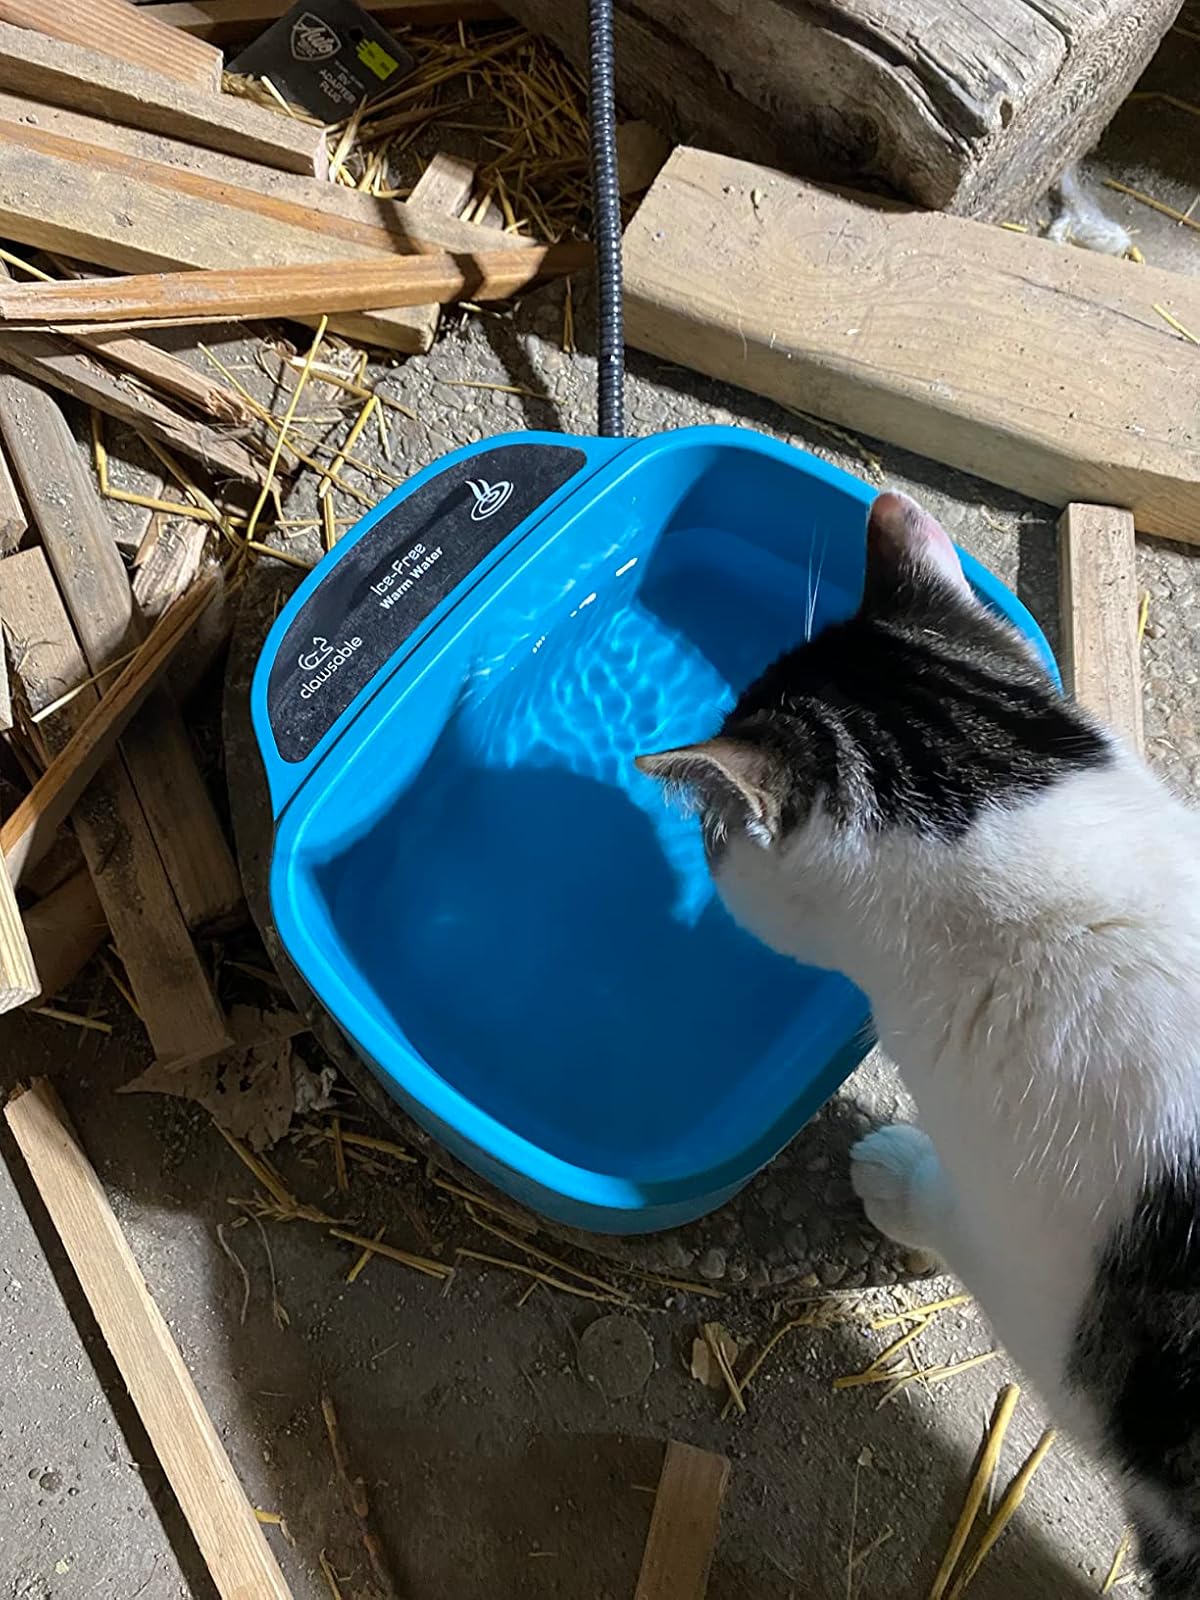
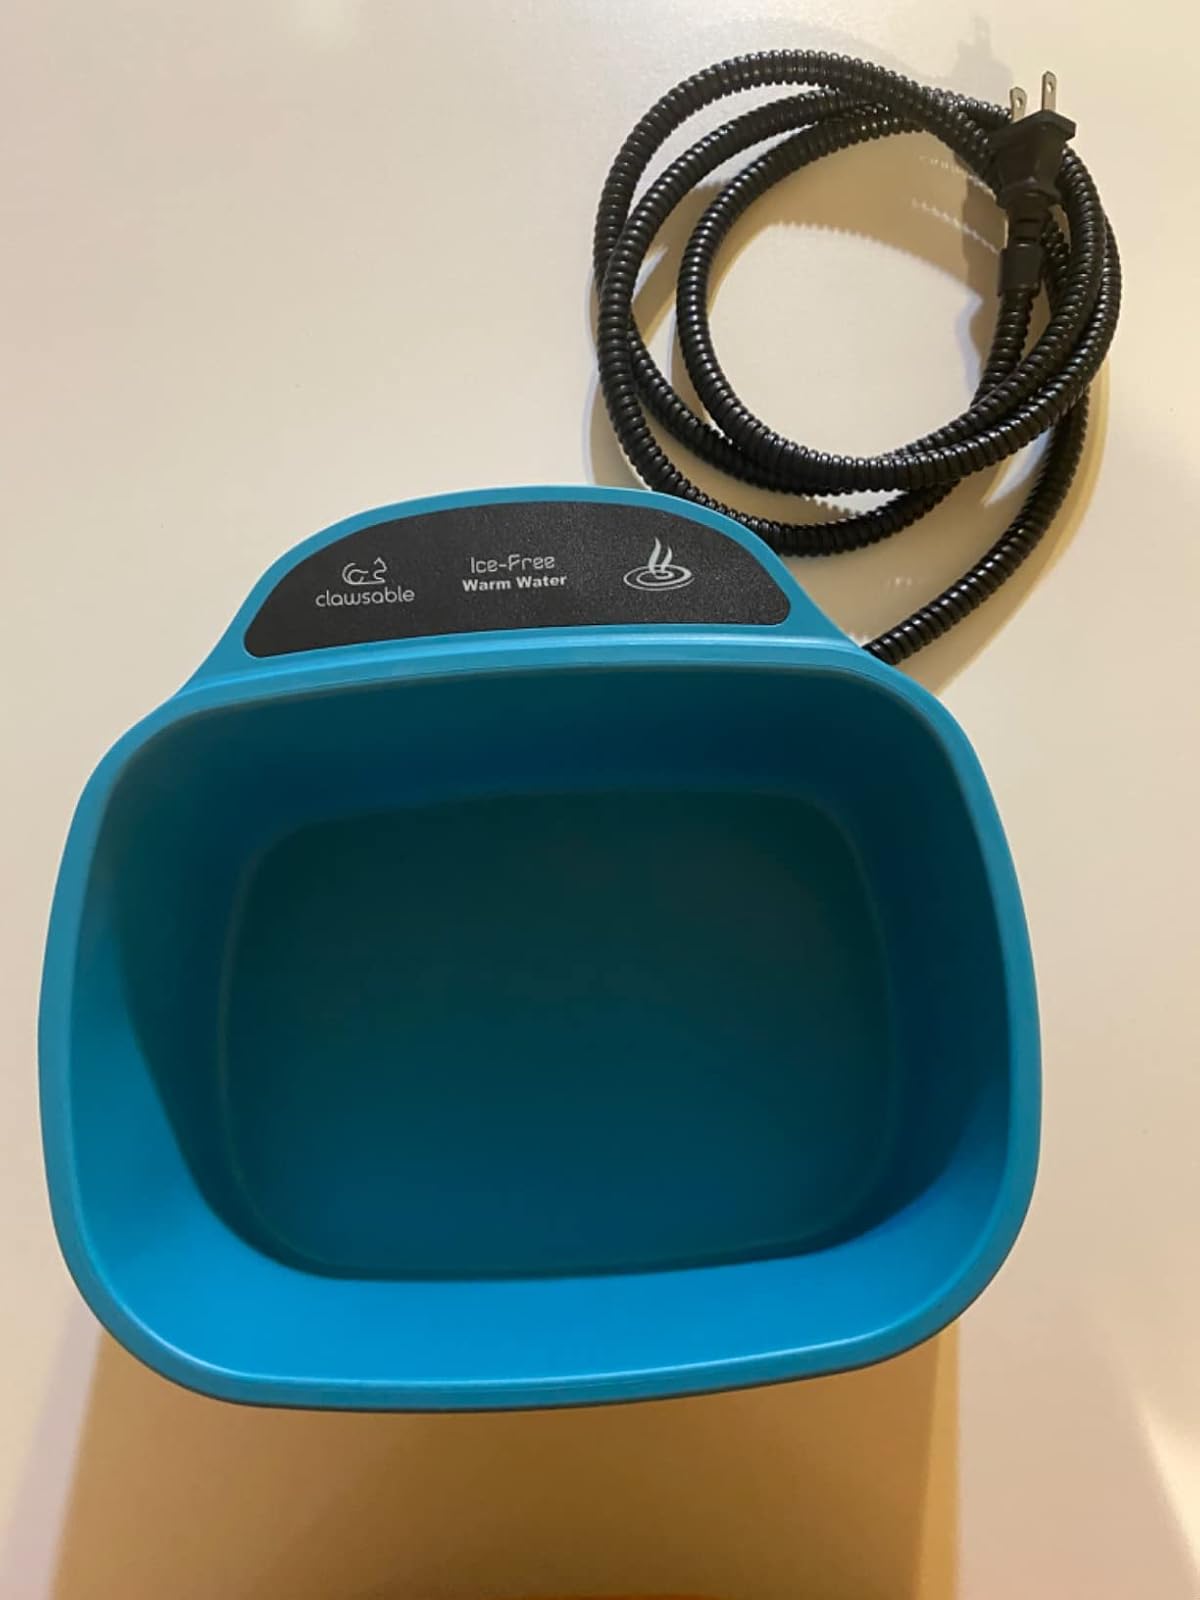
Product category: items_bowl
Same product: yes